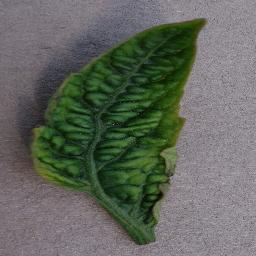
Label: Tomato___Tomato_Yellow_Leaf_Curl_Virus